Susanna Hawkins

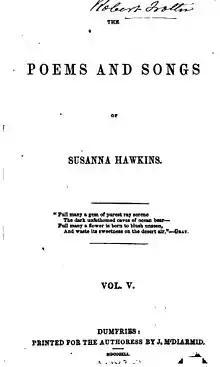
Title page "Poems and Songs" volume 5

Hawkins began to publish her poems around 1826. One of her major works, known as "The Poems and Songs of Susanna Hawkins", which was first published in 1838, and the first edition consisting of sixty pages. Her poems were often published in small volumes that had paper covers. With nine volumes in total, Hawkins would go to the doors of many homes in an attempt to sell her work. Hawkins was supported by the patronage of Dowager marchioness of Queensberry and her books were printed pro bono by the owner of the "Dumfries Courier". Hawkins' last volume was published in 1861, before her death in March 1868.